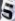
Number: 5